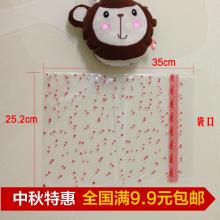
Label: plastic